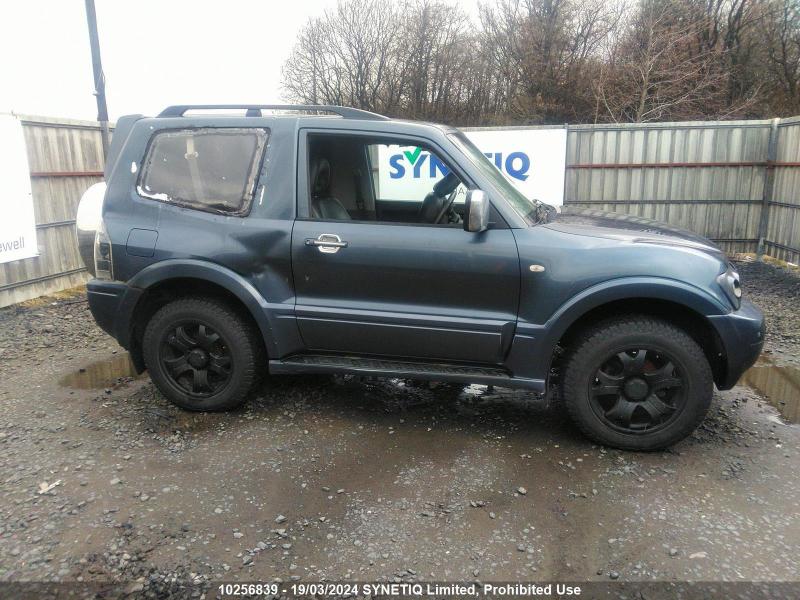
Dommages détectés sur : aile arrière droite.
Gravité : mineur